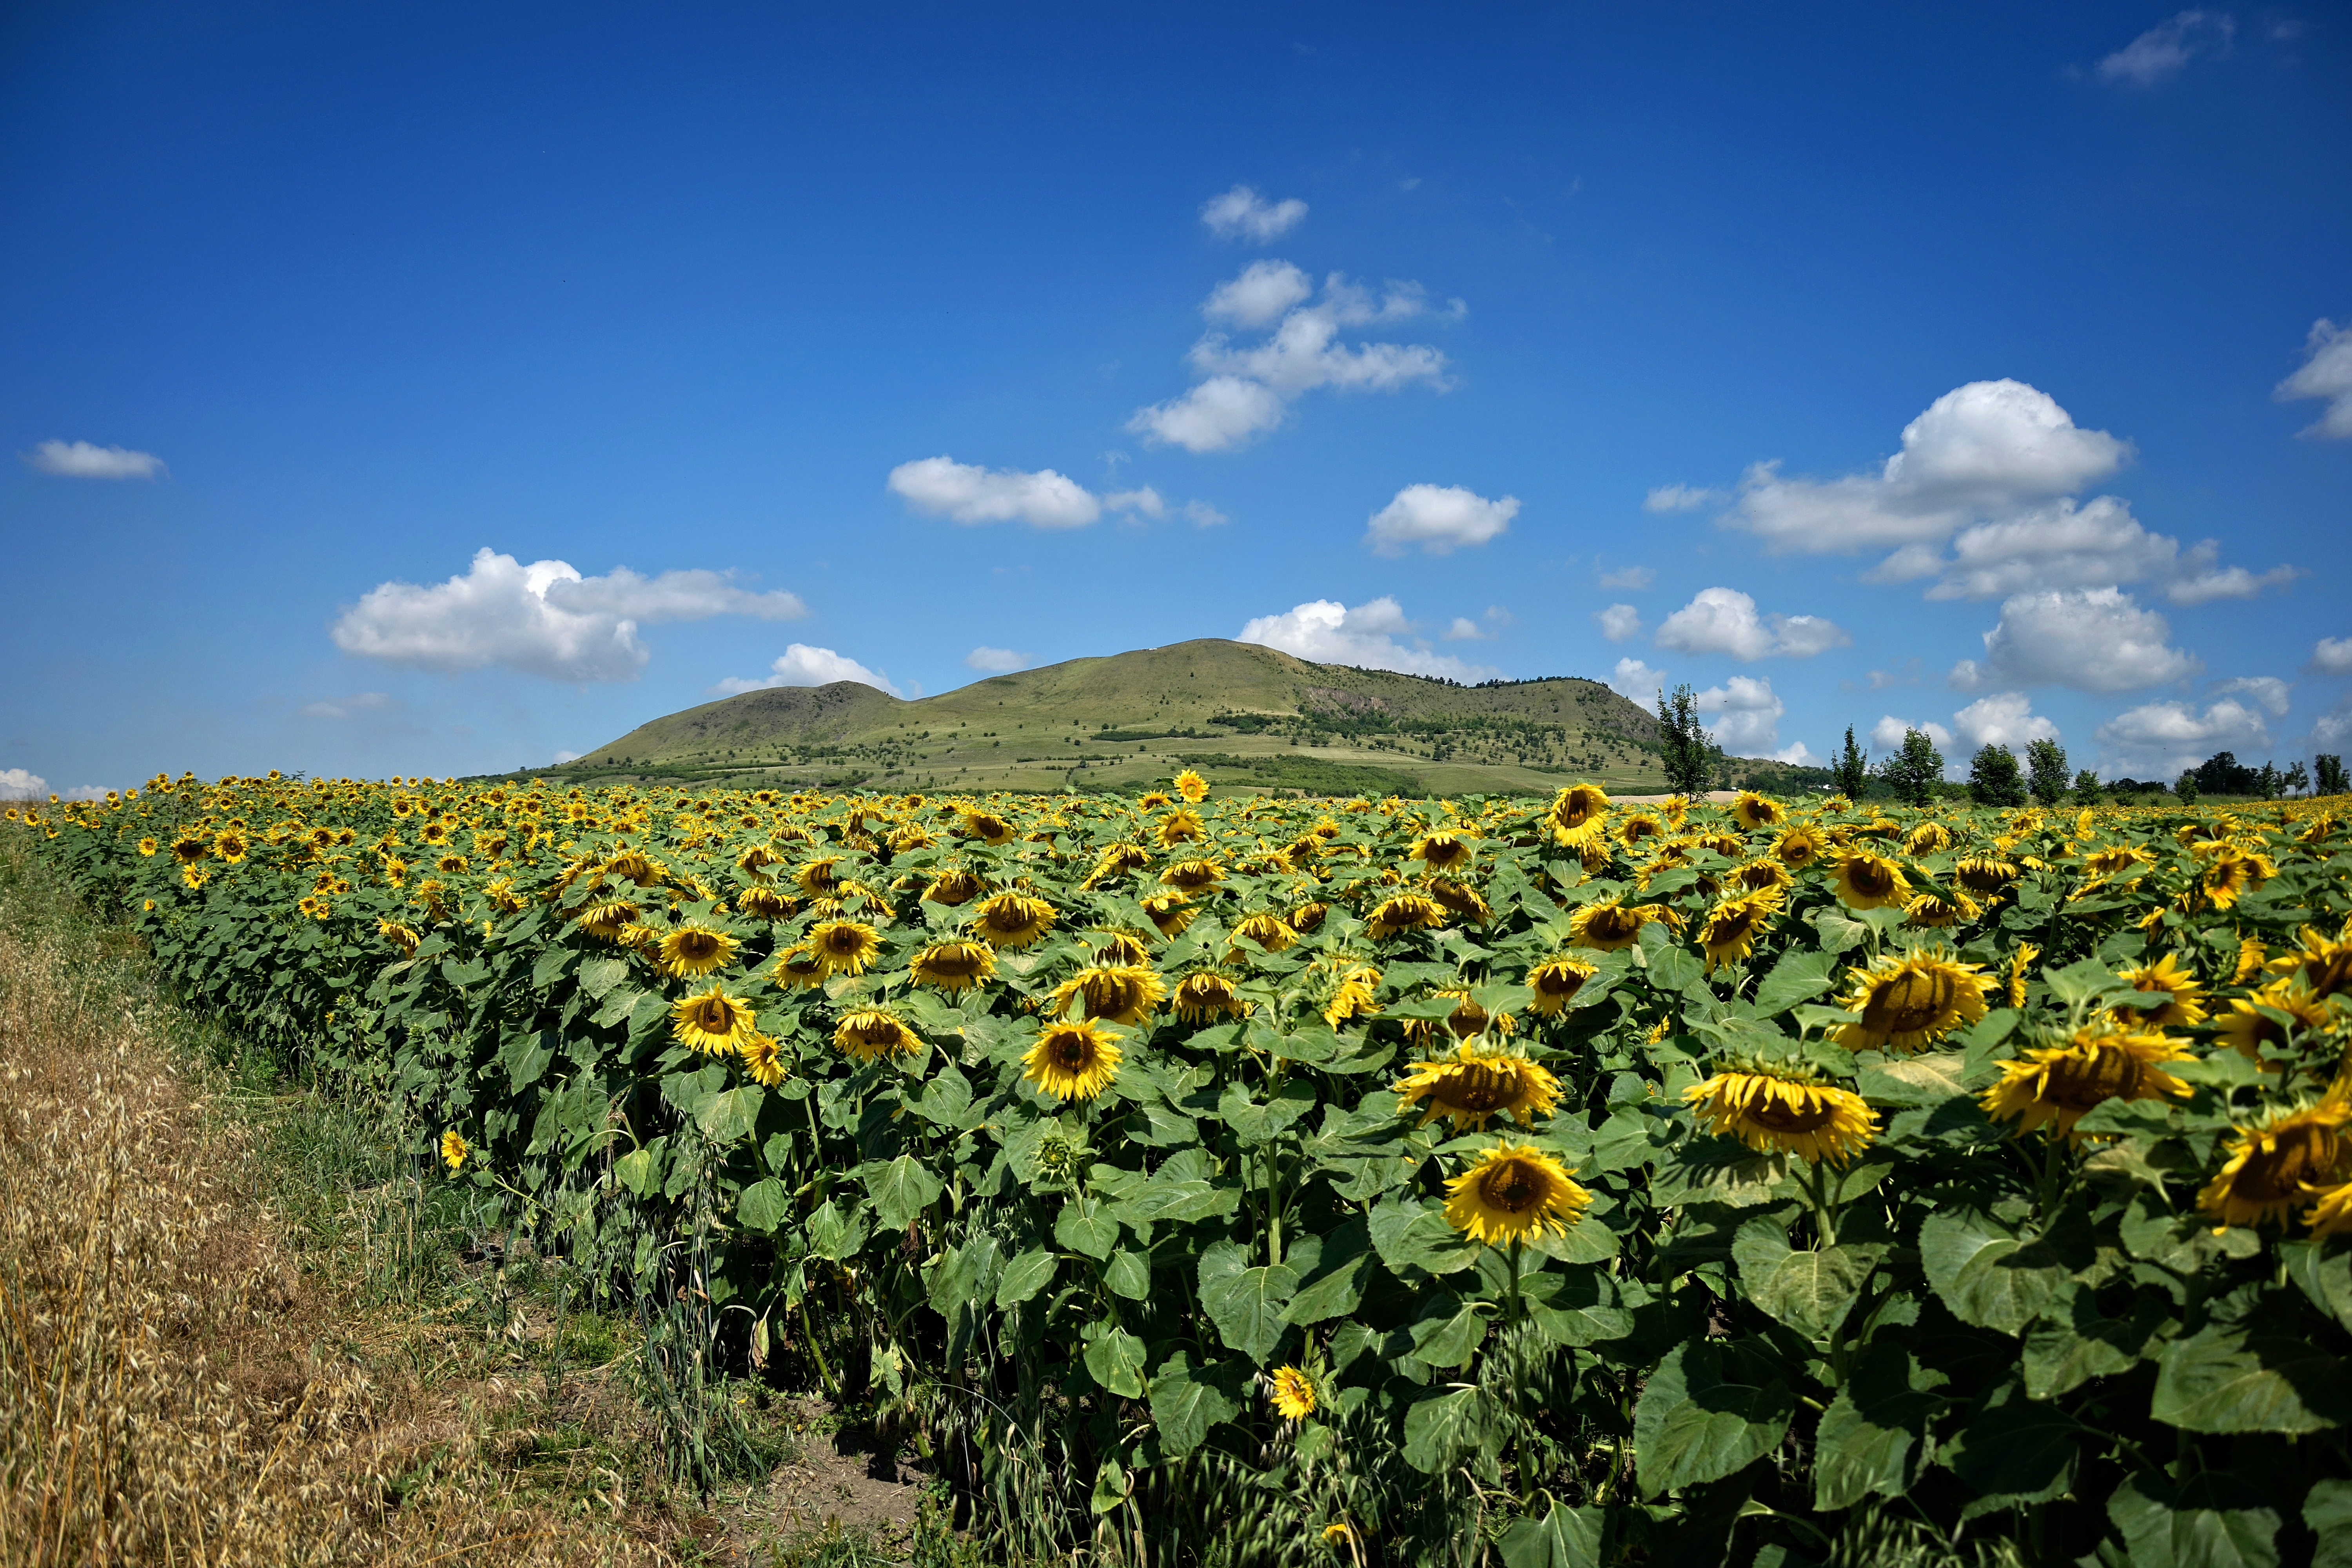
landscape, plant, sky, field, meadow, prairie, flower, summer, crop, agriculture, plain, sunflower, wildflower, background, grassland, wallpaper, ecosystem, rural area, flowering plant, daisy family, gold sun, beautiful land, early u loun, land plant